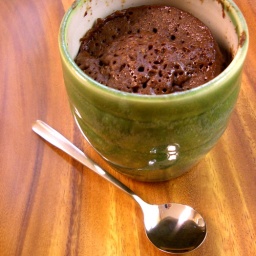
Chocolate cake in a mug